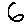
Label: 6